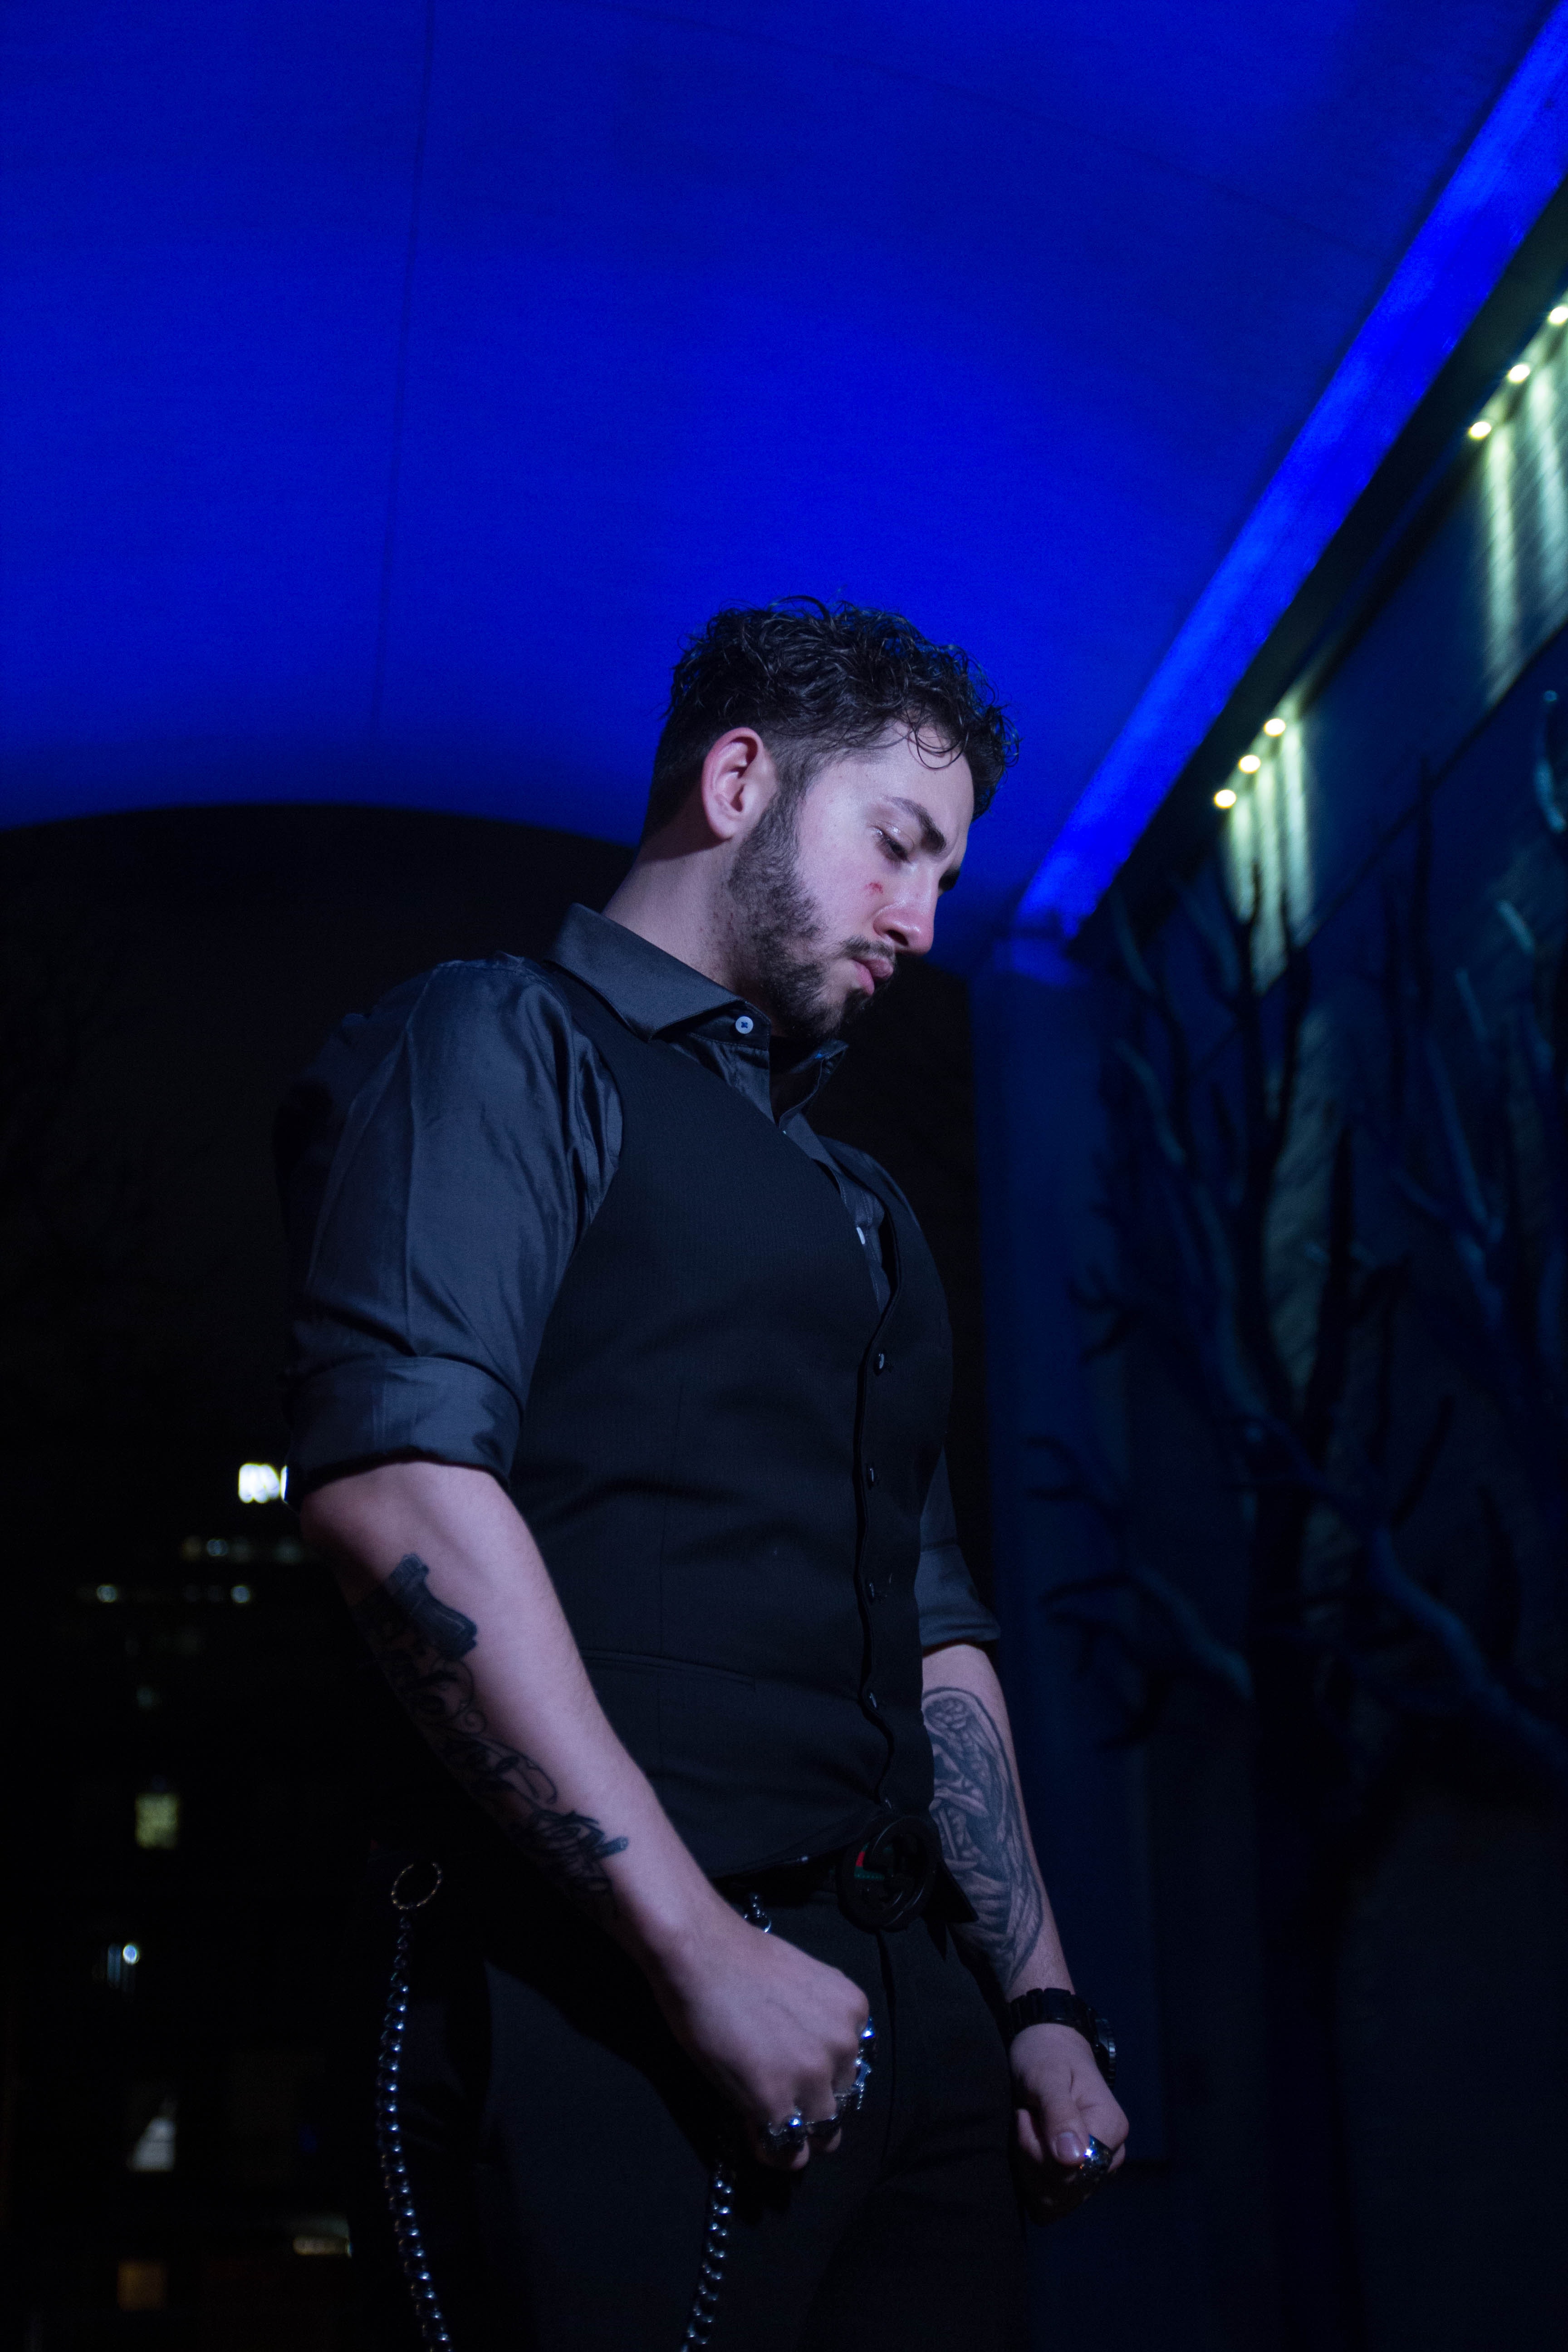
blue, performance, fun, musician, photography, flash photography, darkness, event, night, electric blue, performing arts, magenta, music venue